Copulation (zoology)

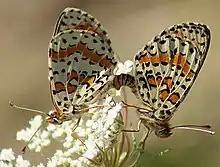
Butterflies mating

For primitive insects, the male deposits spermatozoa on the substrate, sometimes stored within a special structure; courtship involves inducing the female to take up the sperm package into her genital opening, but there is no actual copulation. In groups that have reproduction similar to spiders, such as dragonflies, males extrude sperm into secondary copulatory structures removed from their genital opening, which are then used to inseminate the female. In dragonflies, it is a set of modified sternites on the second abdominal segment. In advanced groups of insects, the male uses its aedeagus, a structure formed from the terminal segments of the abdomen, to deposit sperm directly (though sometimes in a capsule called a "spermatophore") into the female's reproductive tract.